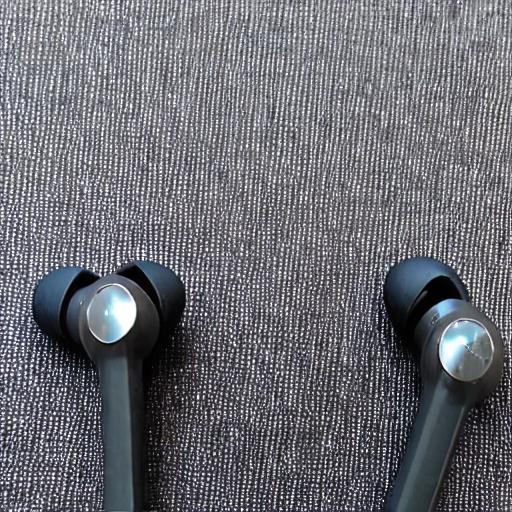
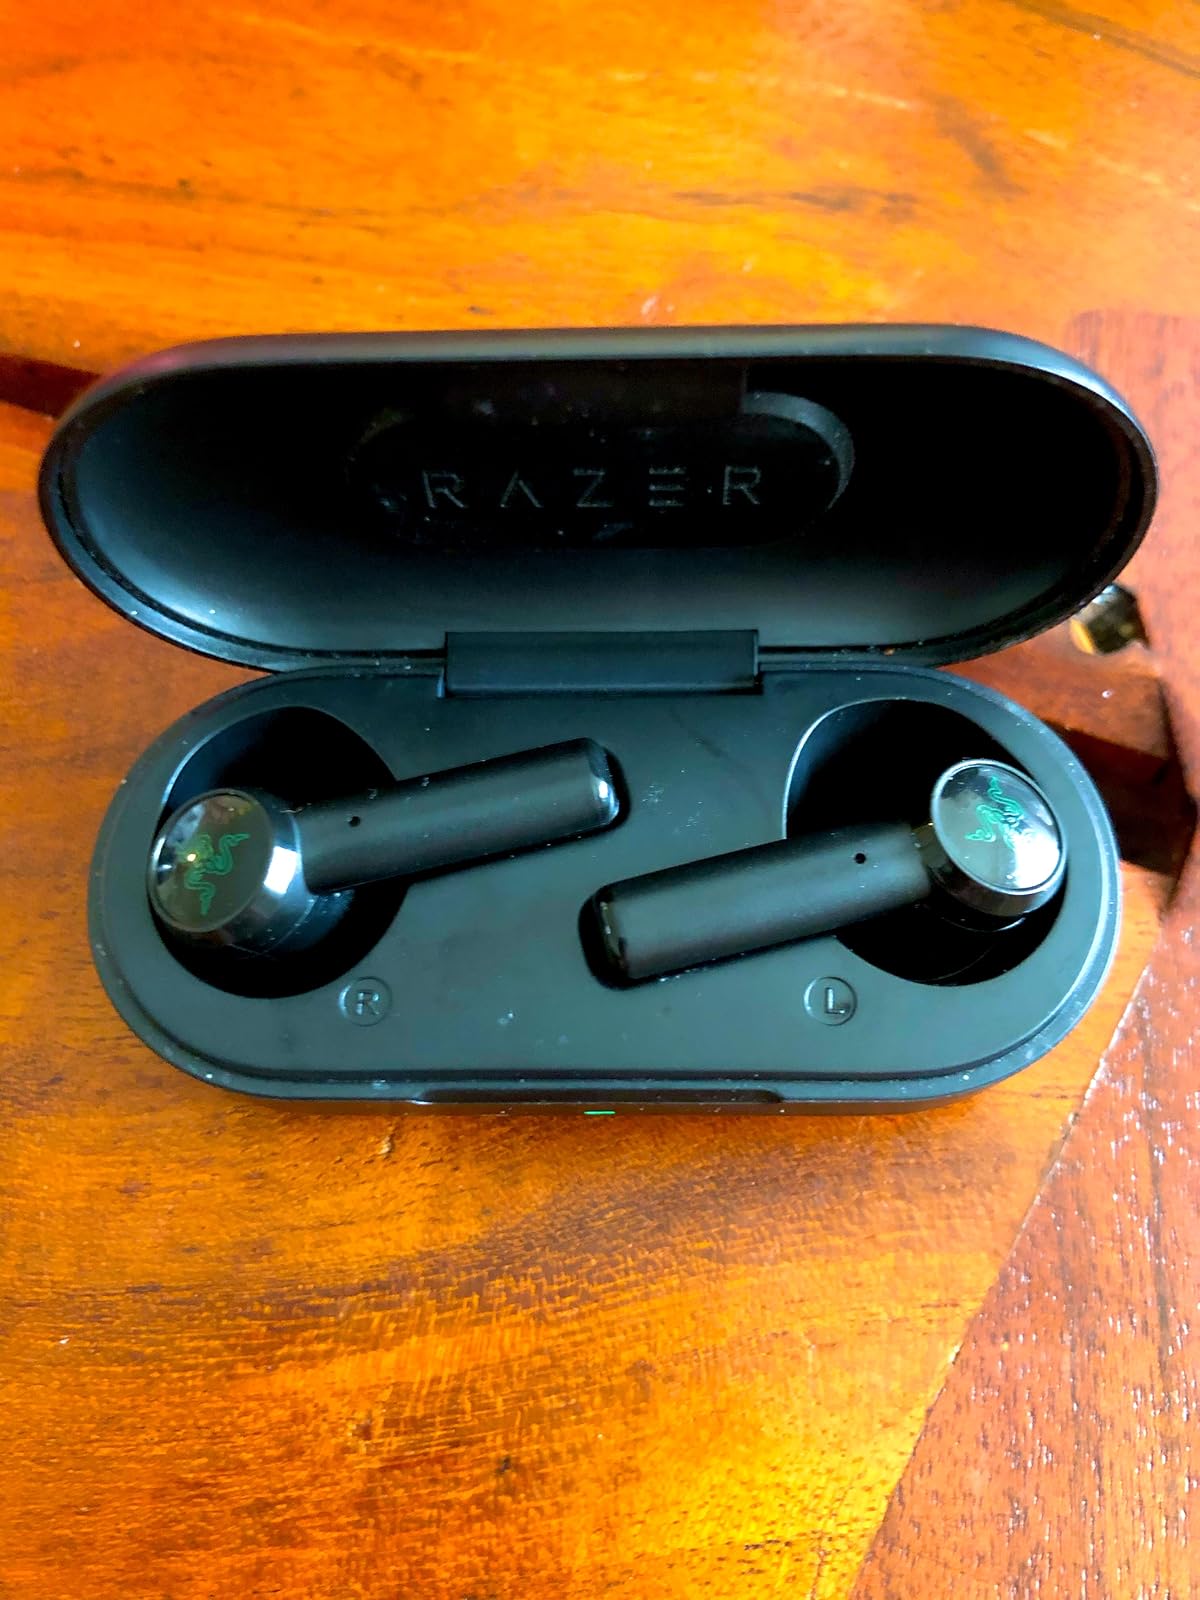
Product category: earbuds
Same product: no